Chinese noodles

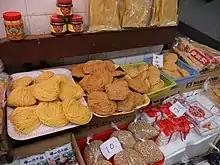
Noodles at a store in Yuen Long

Nomenclature for Chinese noodles can be difficult due to the vast number of noodle types available in China and the many dialects and languages used to name them. There is no single Chinese word equivalent to the Western concept of "noodles," nor is the notion of "noodles" as a unified food category recognized within Chinese cuisine.